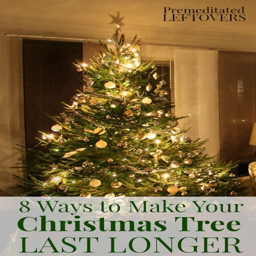
do you have trouble getting your christmas tree to last through the holiday season ? use these tips to make it last longer !